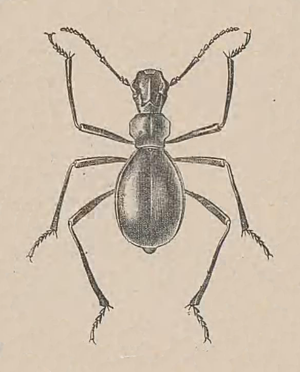
Elenophorus collaris
Elenophorus collaris, l'Élénophore, est une espèce d'insectes coléoptères de la famille des ténébrionidés, unique représentante du genre Elenophorus et de la tribu des Elenophorini au sein de la sous-famille des Pimeliinae. Endémique de l'Ouest du bassin méditerranéen, cette espèce au fasciès original, troglophile et détritivore, est en nette régression du fait de la destruction de ses biotopes.